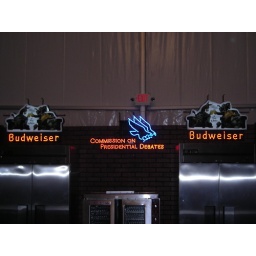
Neon signs above bar in AB tent